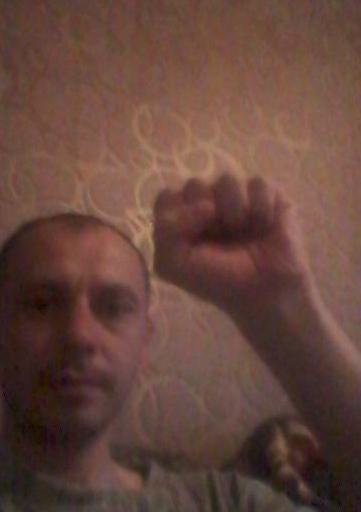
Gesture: fist